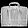
Label: Bag